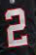
Number: 2